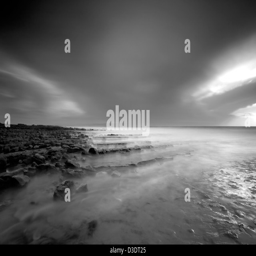
during a strong wind and heavy surf